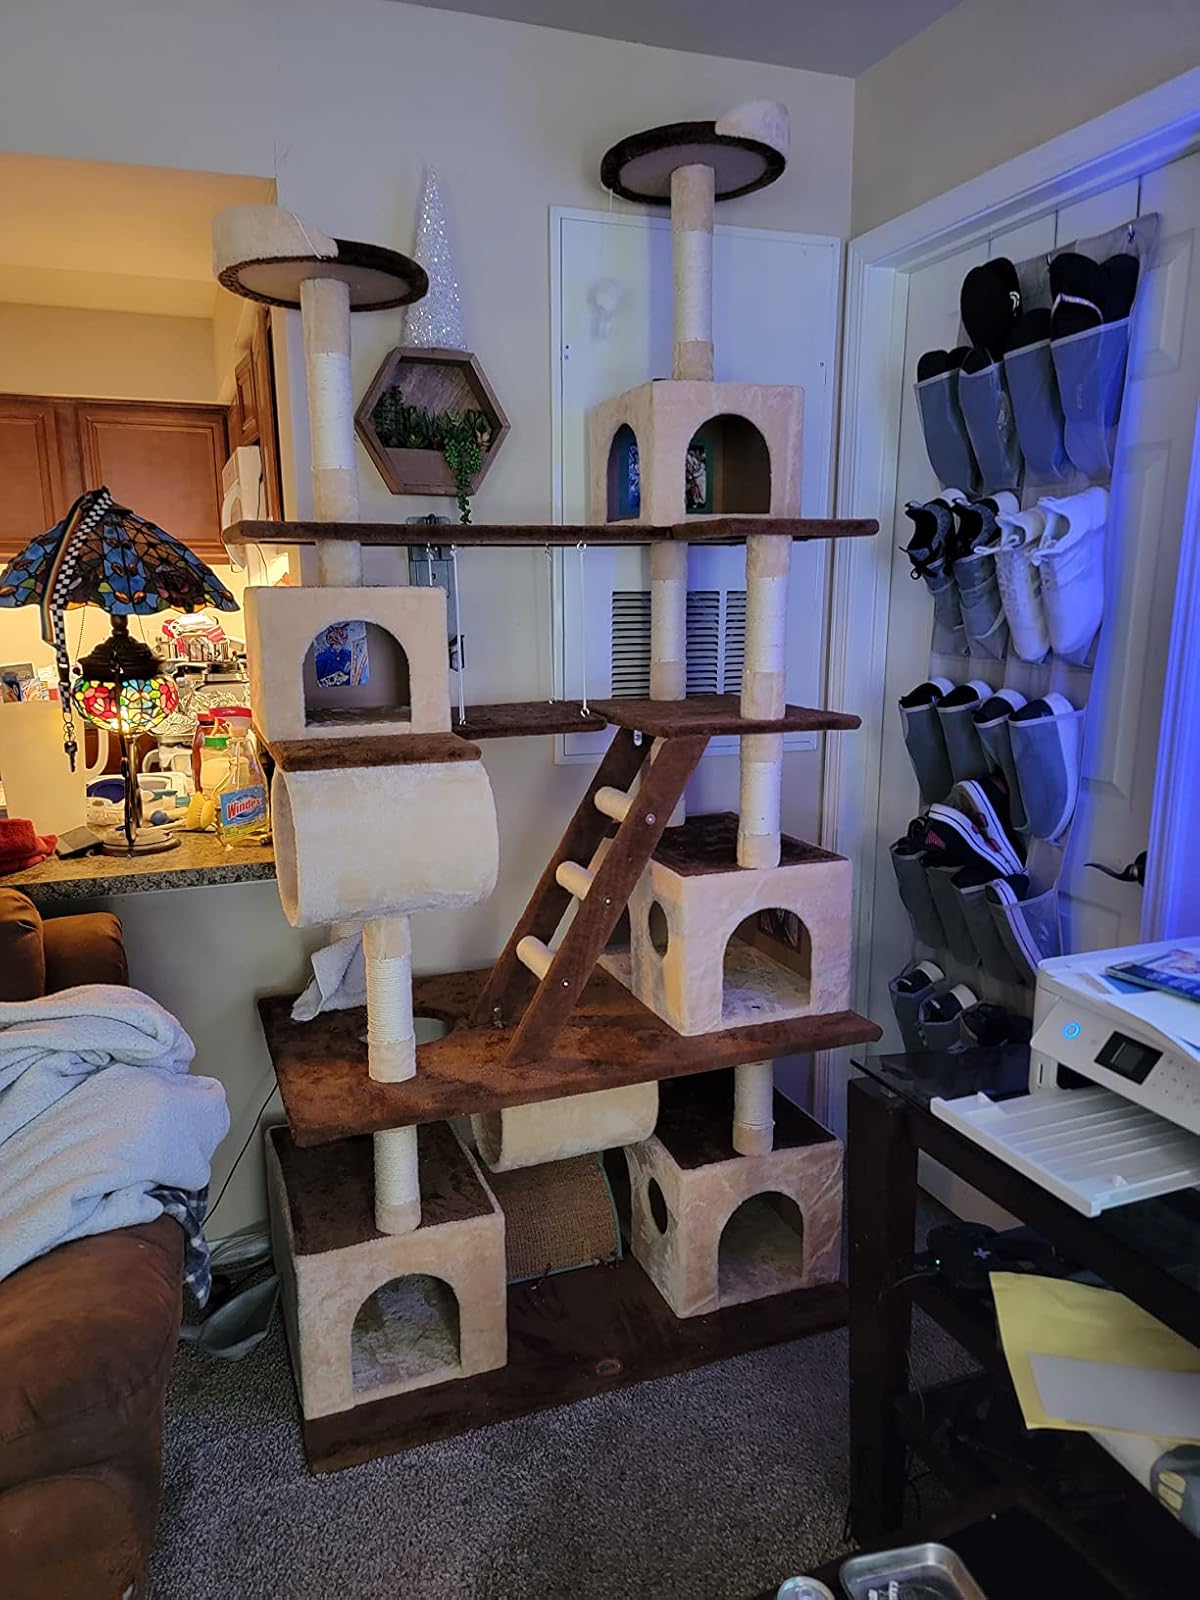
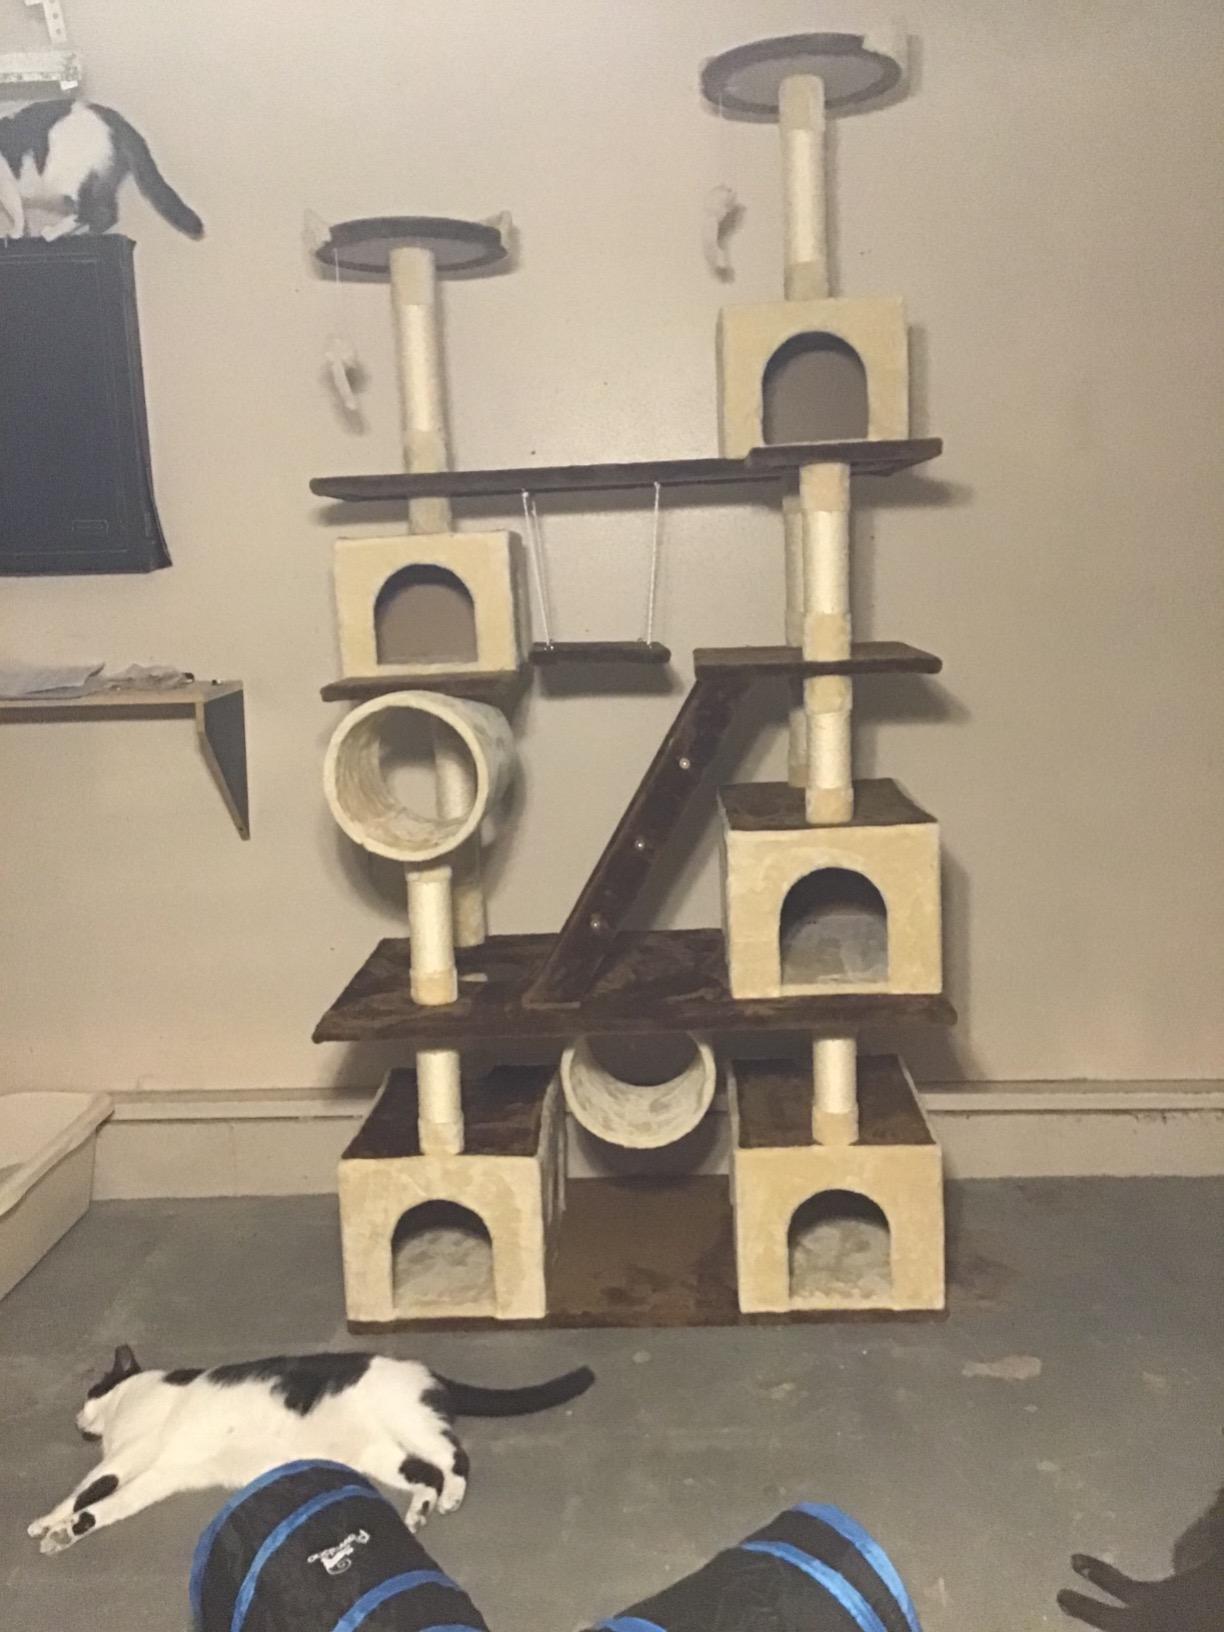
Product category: items_cat tree
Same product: yes